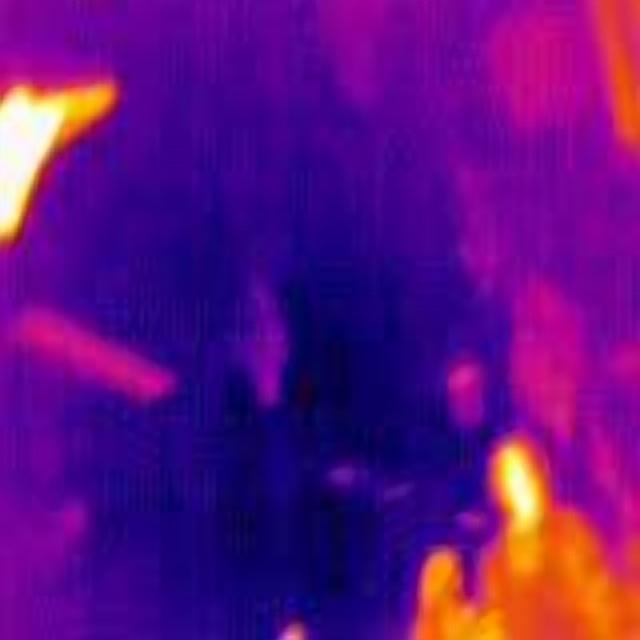
Detected objects:
label: person
label: person